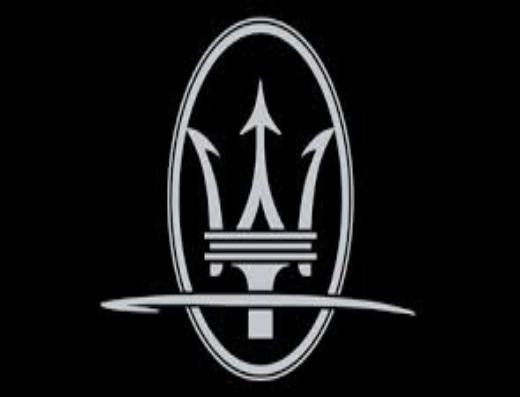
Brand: Maserati
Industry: Transportation